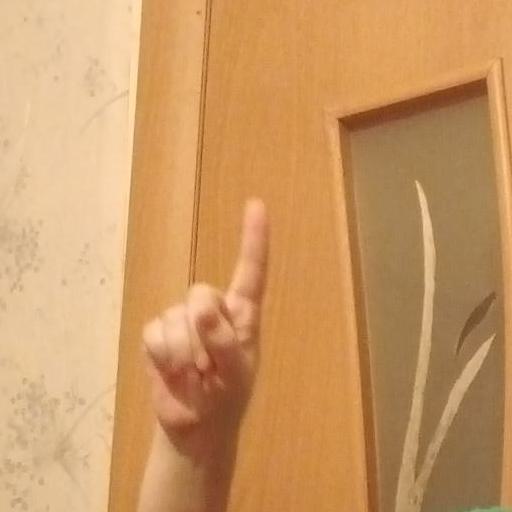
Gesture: one